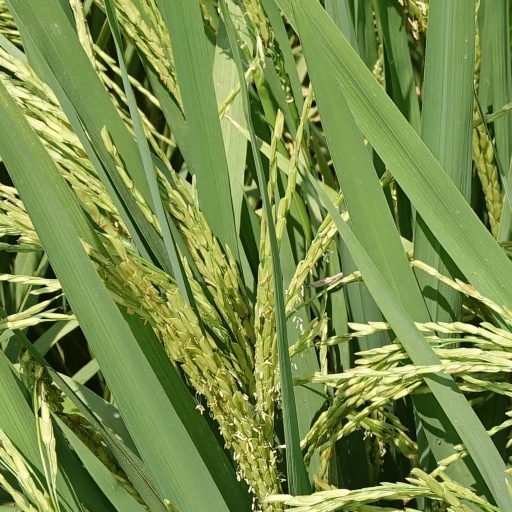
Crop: rice